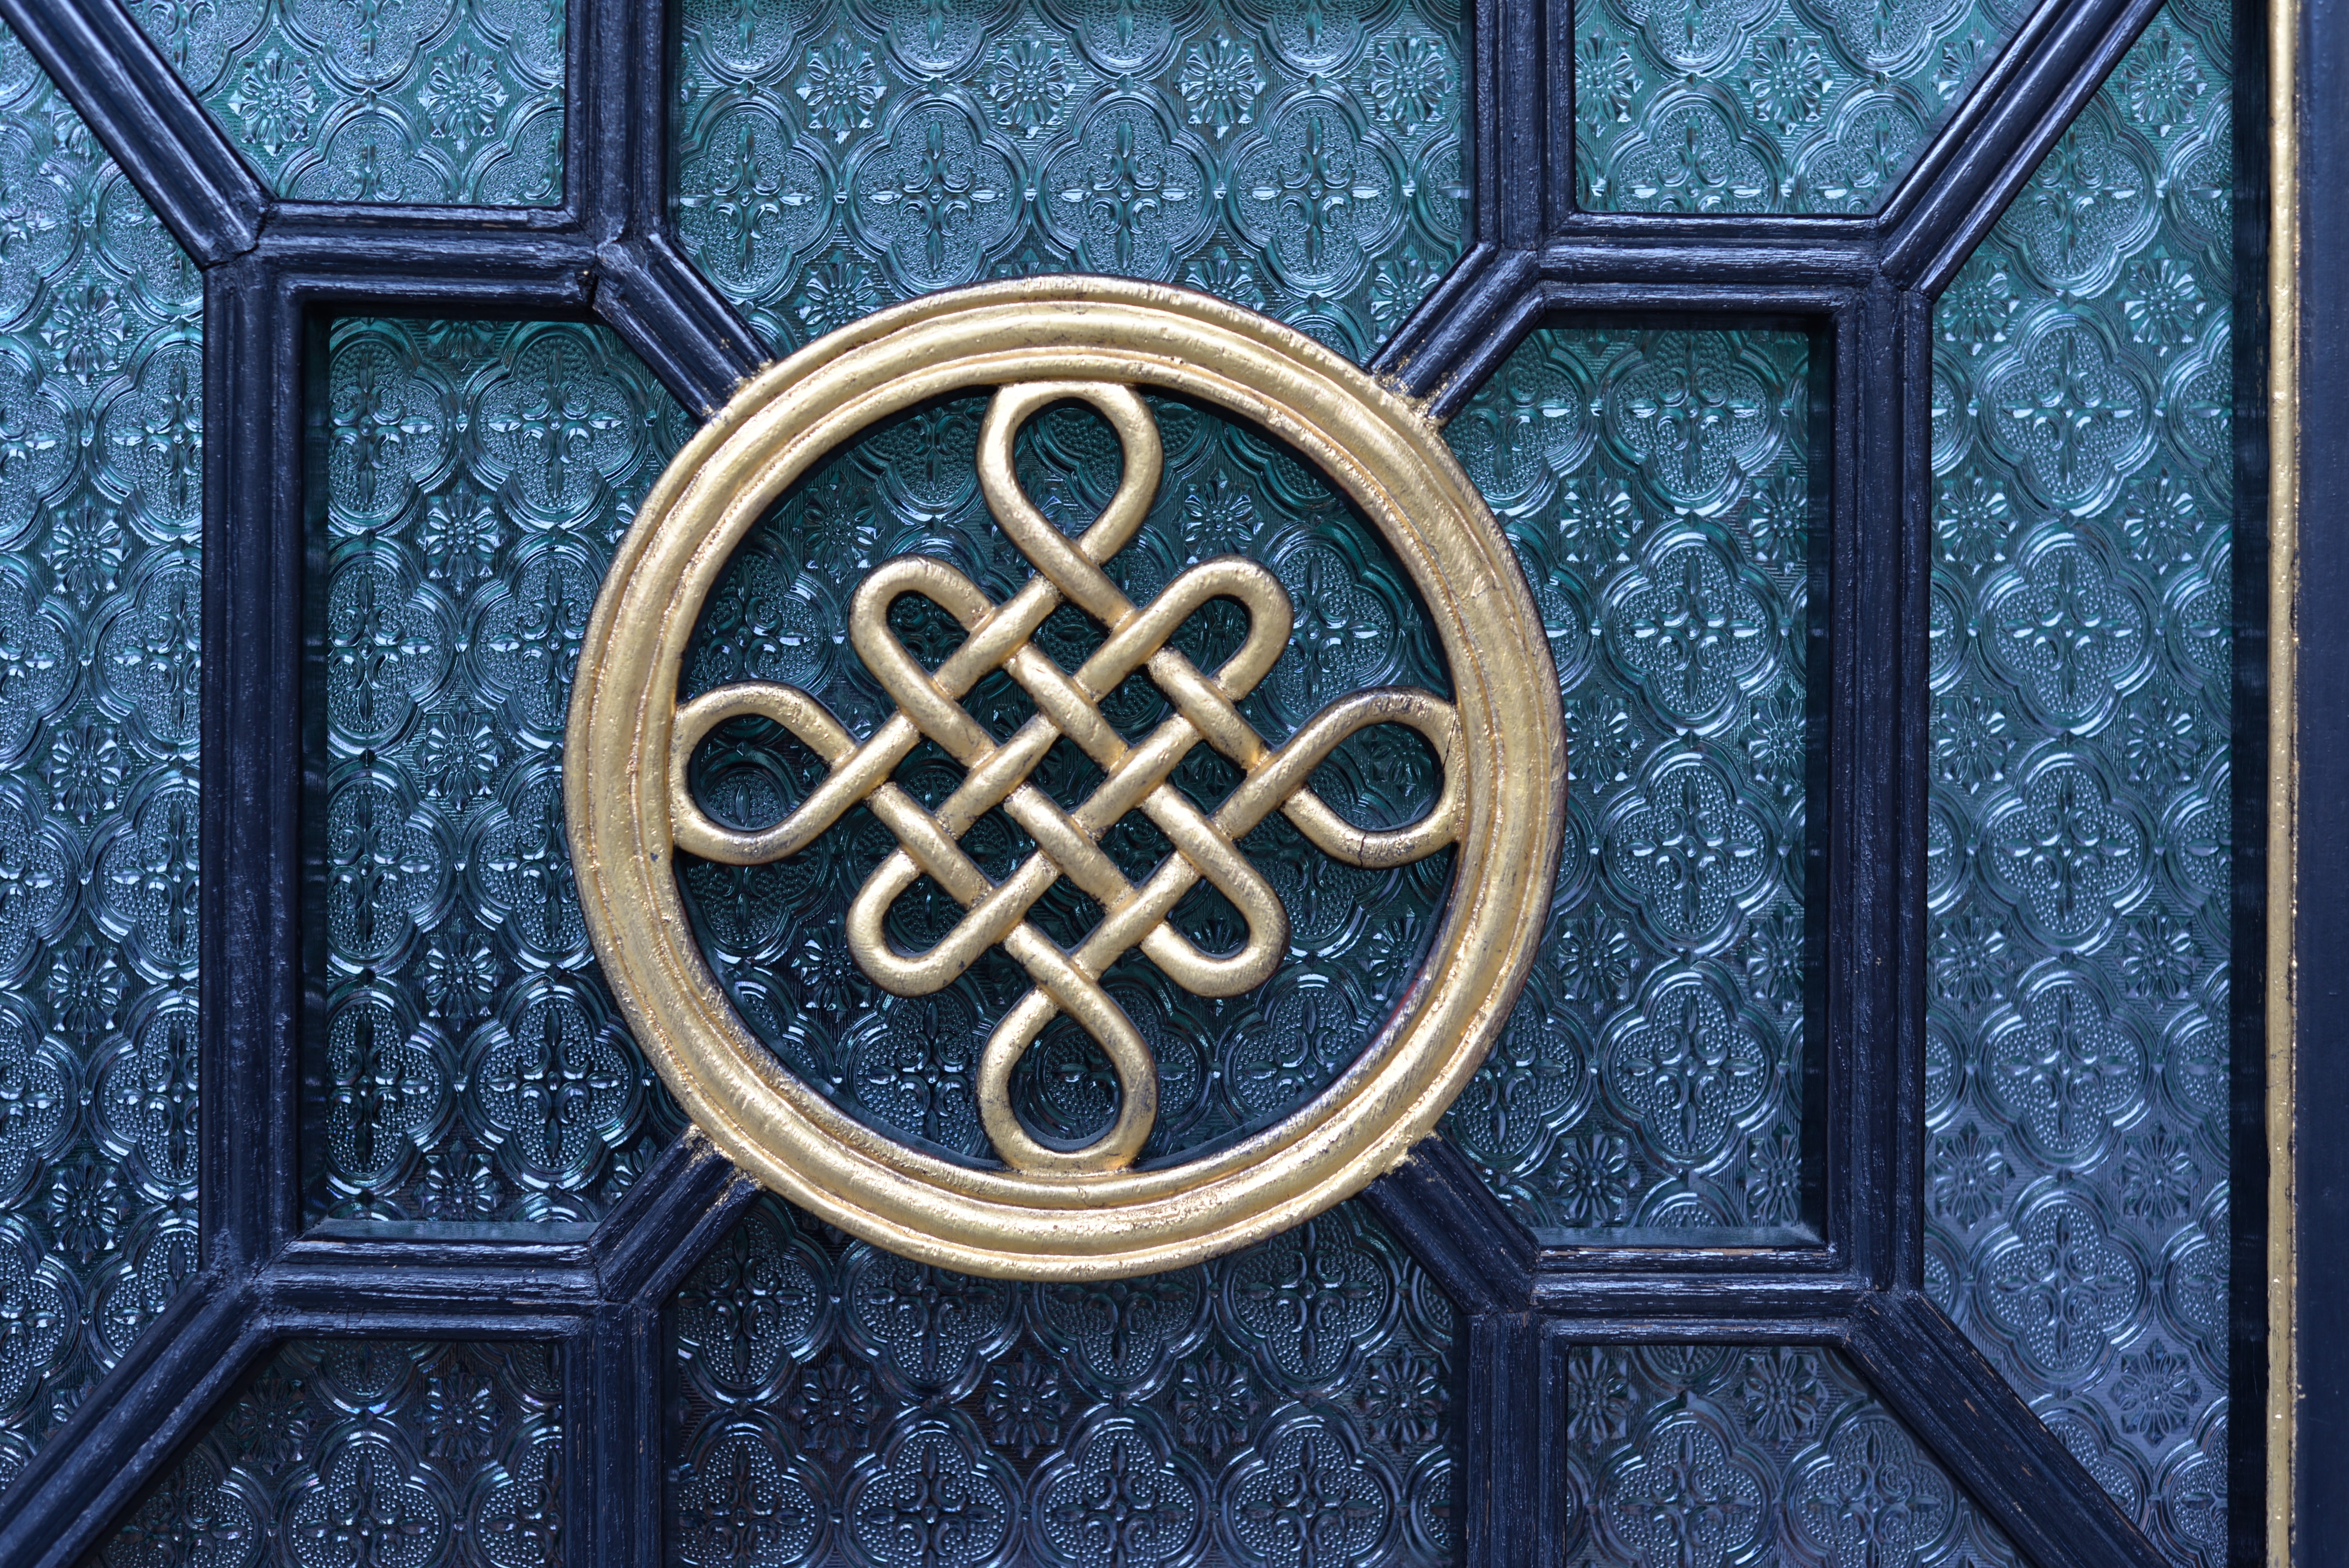
window, glass, decoration, pattern, blue, material, circle, symmetry, iron, shape, grilles